Encyclopedia

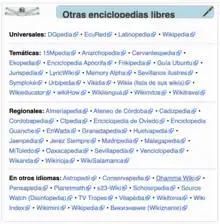
List of other free encyclopedias, from Enciclopedia Libre.

The earliest encyclopedic work to have survived to modern times is the "Natural History" of Pliny the Elder, a Roman statesman living in the 1st century AD, a work indebted to Varro (1st century BCE). He compiled a work of 37 chapters covering natural history, architecture, medicine, geography, geology, and all aspects of the world around him. This work became very popular in antiquity, was one of the first classical manuscripts to be printed in 1470, and has remained popular ever since as a source of information on the Roman world, and especially Roman art, Roman technology and Roman engineering.